History of Palestine

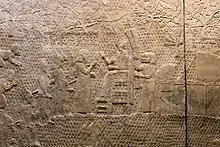
The Lachish reliefs, found in Nineveh, commemorate the story of the Assyrian victory over the kingdom of Judah during the siege of Lachish in 701 BCE

The Late Bronze Age collapse had greatly affected the Ancient Near East, including Canaan. The Egyptians withdrew from the area. Layers of destruction from the crisis period were found in several sites, including Hazor, Beit She'an, Megiddo, Lachish, Ekron, Ashdod and Ashkelon. The layers of destruction in Lachish and Megiddo date back to about 1130 BCE, More than a hundred years after the destruction of Hazor circa 1250 BCE, and point to a prolonged period of decline in local civilization.